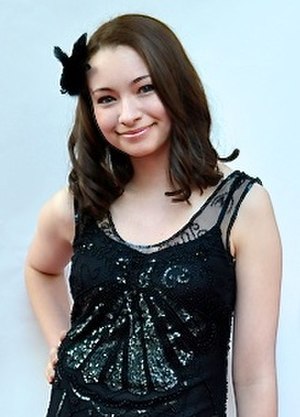
Jodelle Ferland
Jodelle Micah Ferland er en canadisk børneskuespiller, som nok er mest kendt for sin rolle som Sharon/Alessa i filmen Silent Hill. Ferland har selv fortalt at hun elsker at spille med i gyser, det er noget at det bedste ved at være skuespiller. Hun spiller også Bree Tanner i den tredje film i The Twilight Saga: Eclipse.